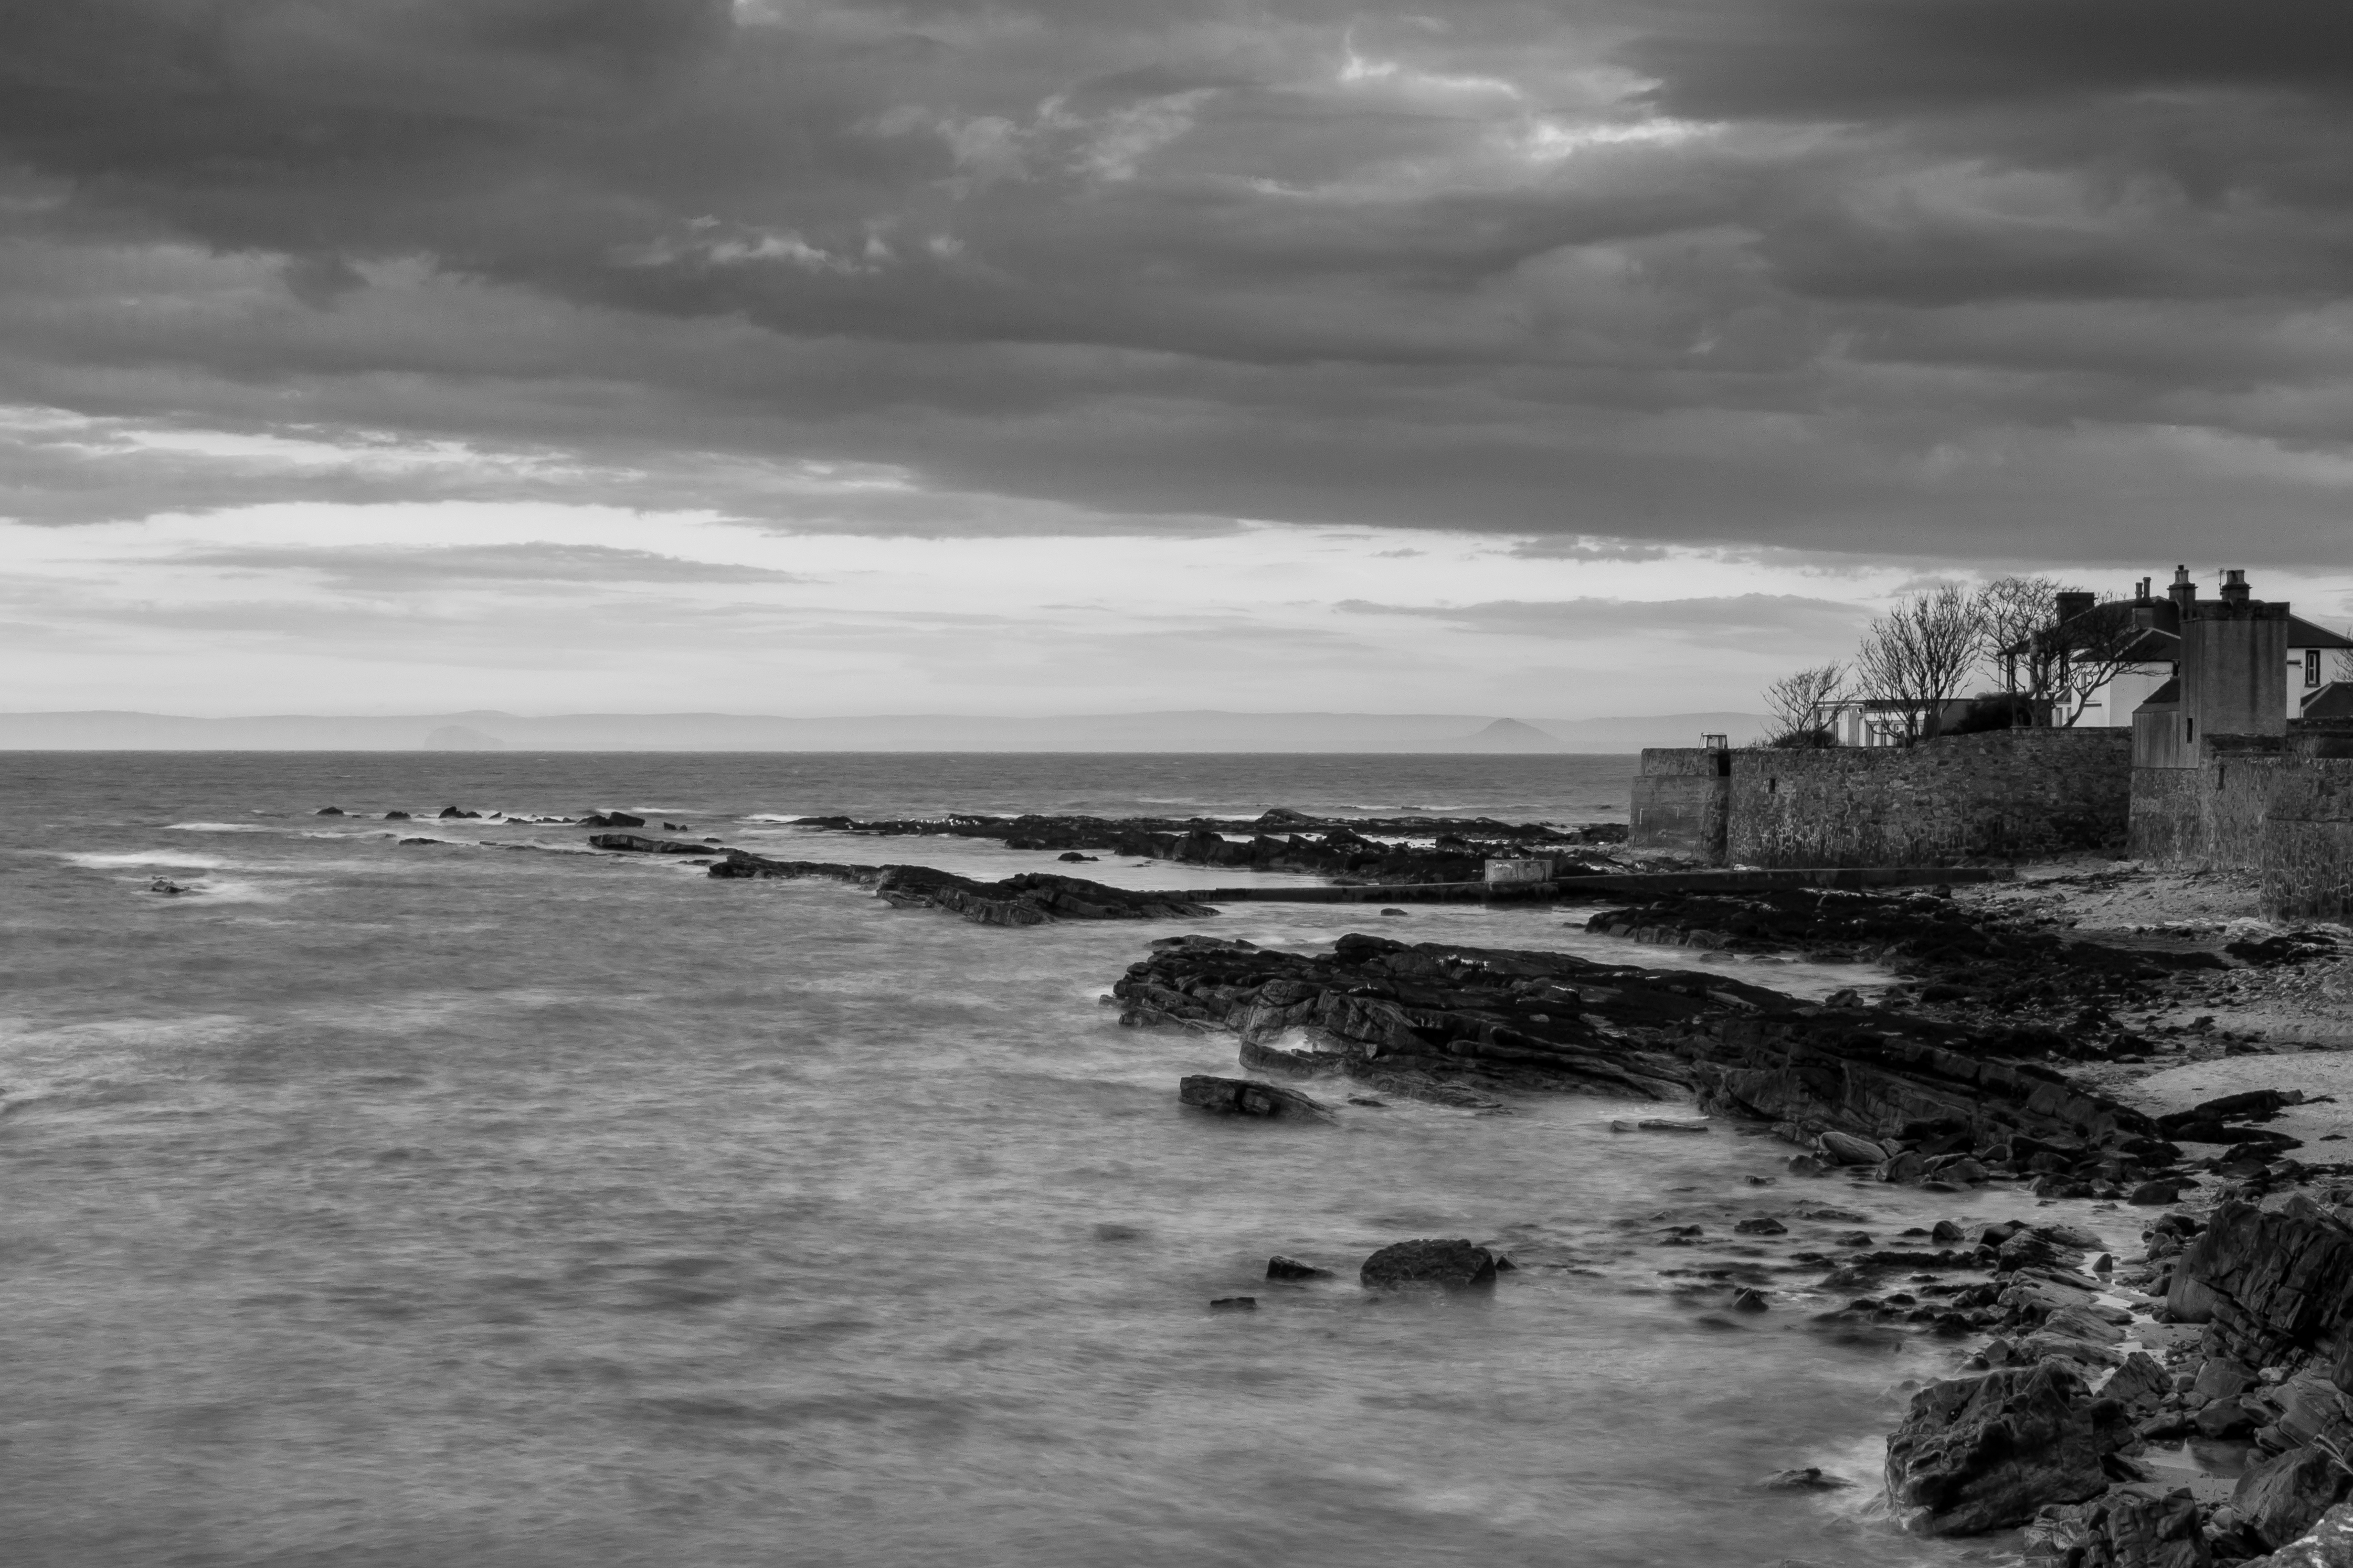
sea, coast, sand, rock, ocean, horizon, cloud, black and white, house, shore, wave, tower, bay, monochrome, rocks, bw, mono, monochrome photography, wind wave